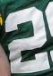
Number: 2